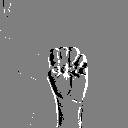
ASL letter: m